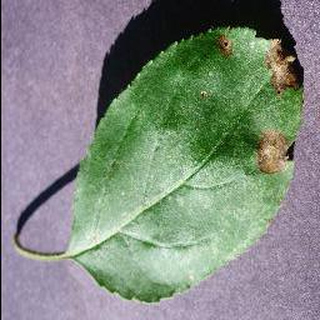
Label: apple_black_rot